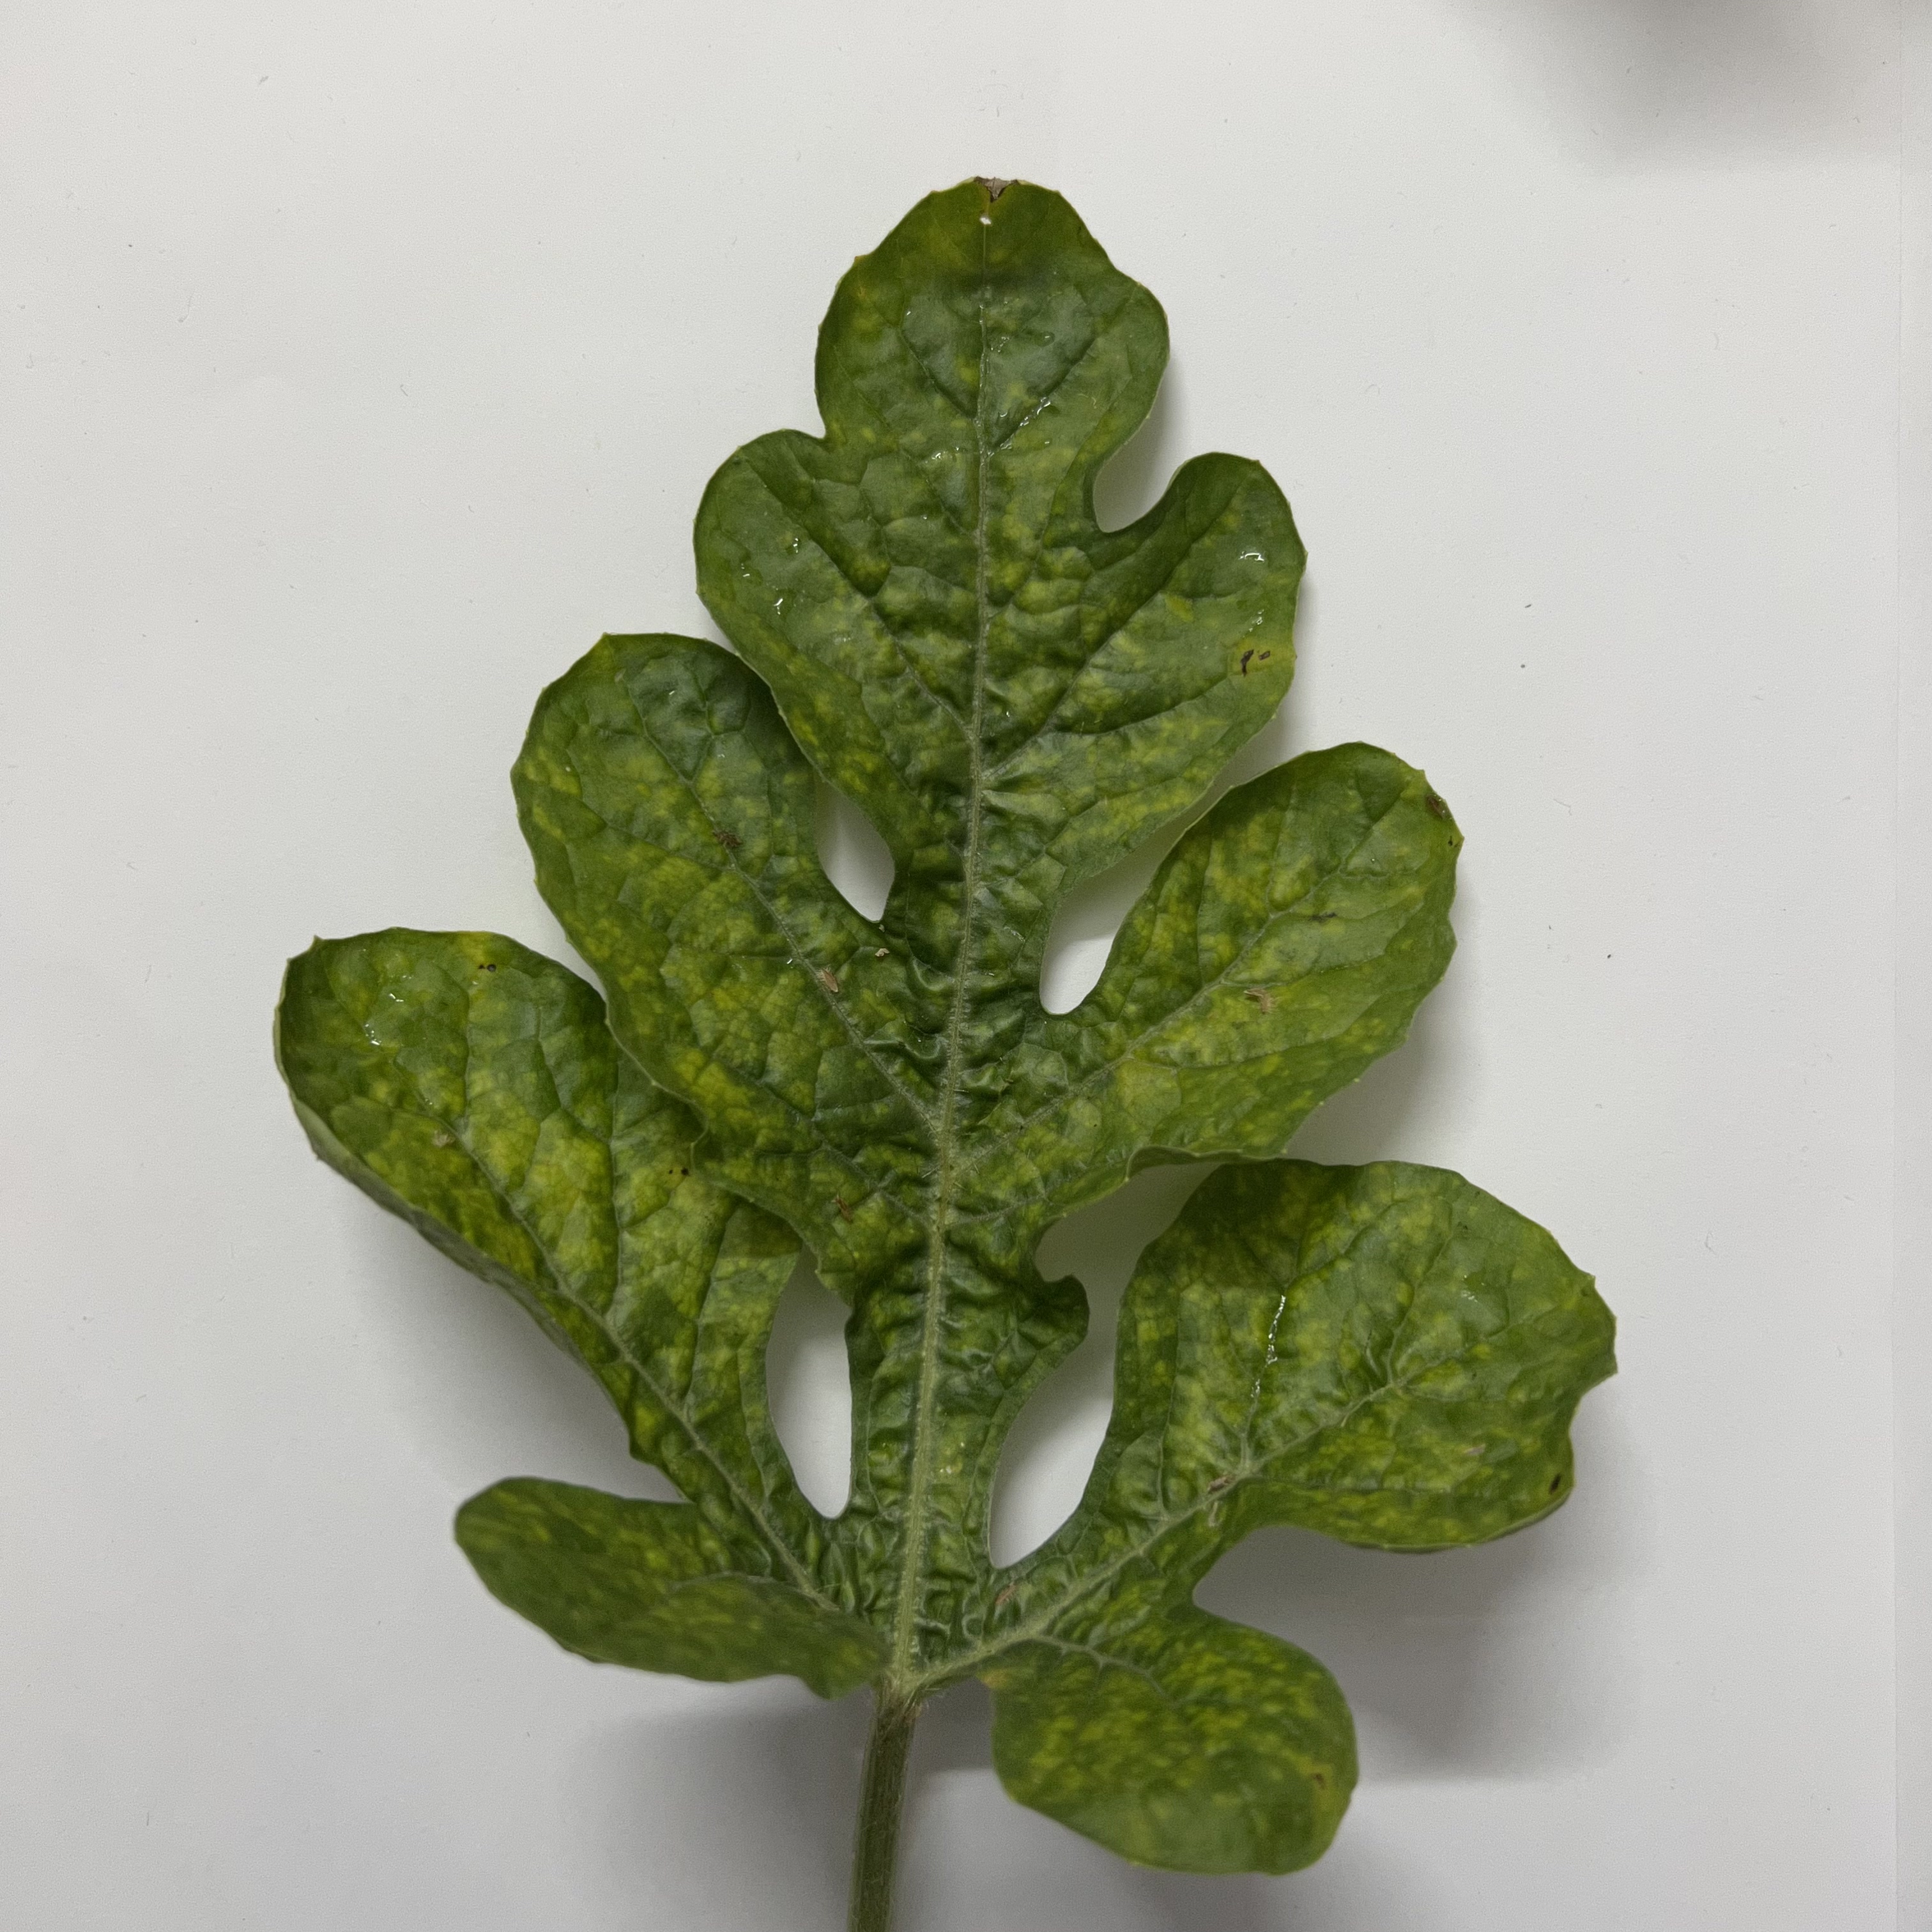
Label: Mosaic_Virus